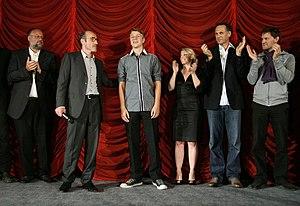
Nouveau Souffle est un film autrichien de Karl Markovics, sorti en 2011.